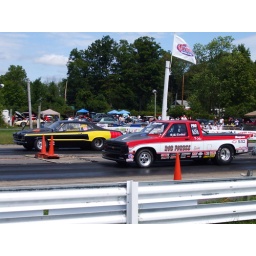
good car against a fast truck